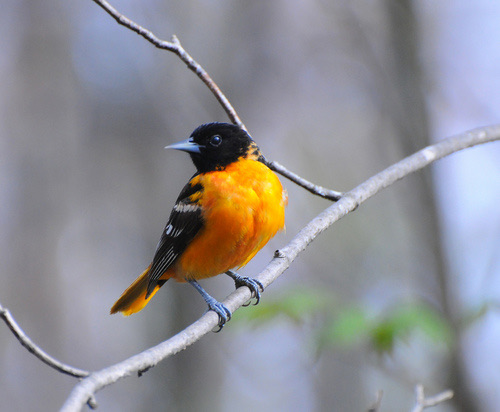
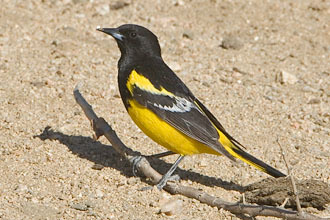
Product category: misc
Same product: yes